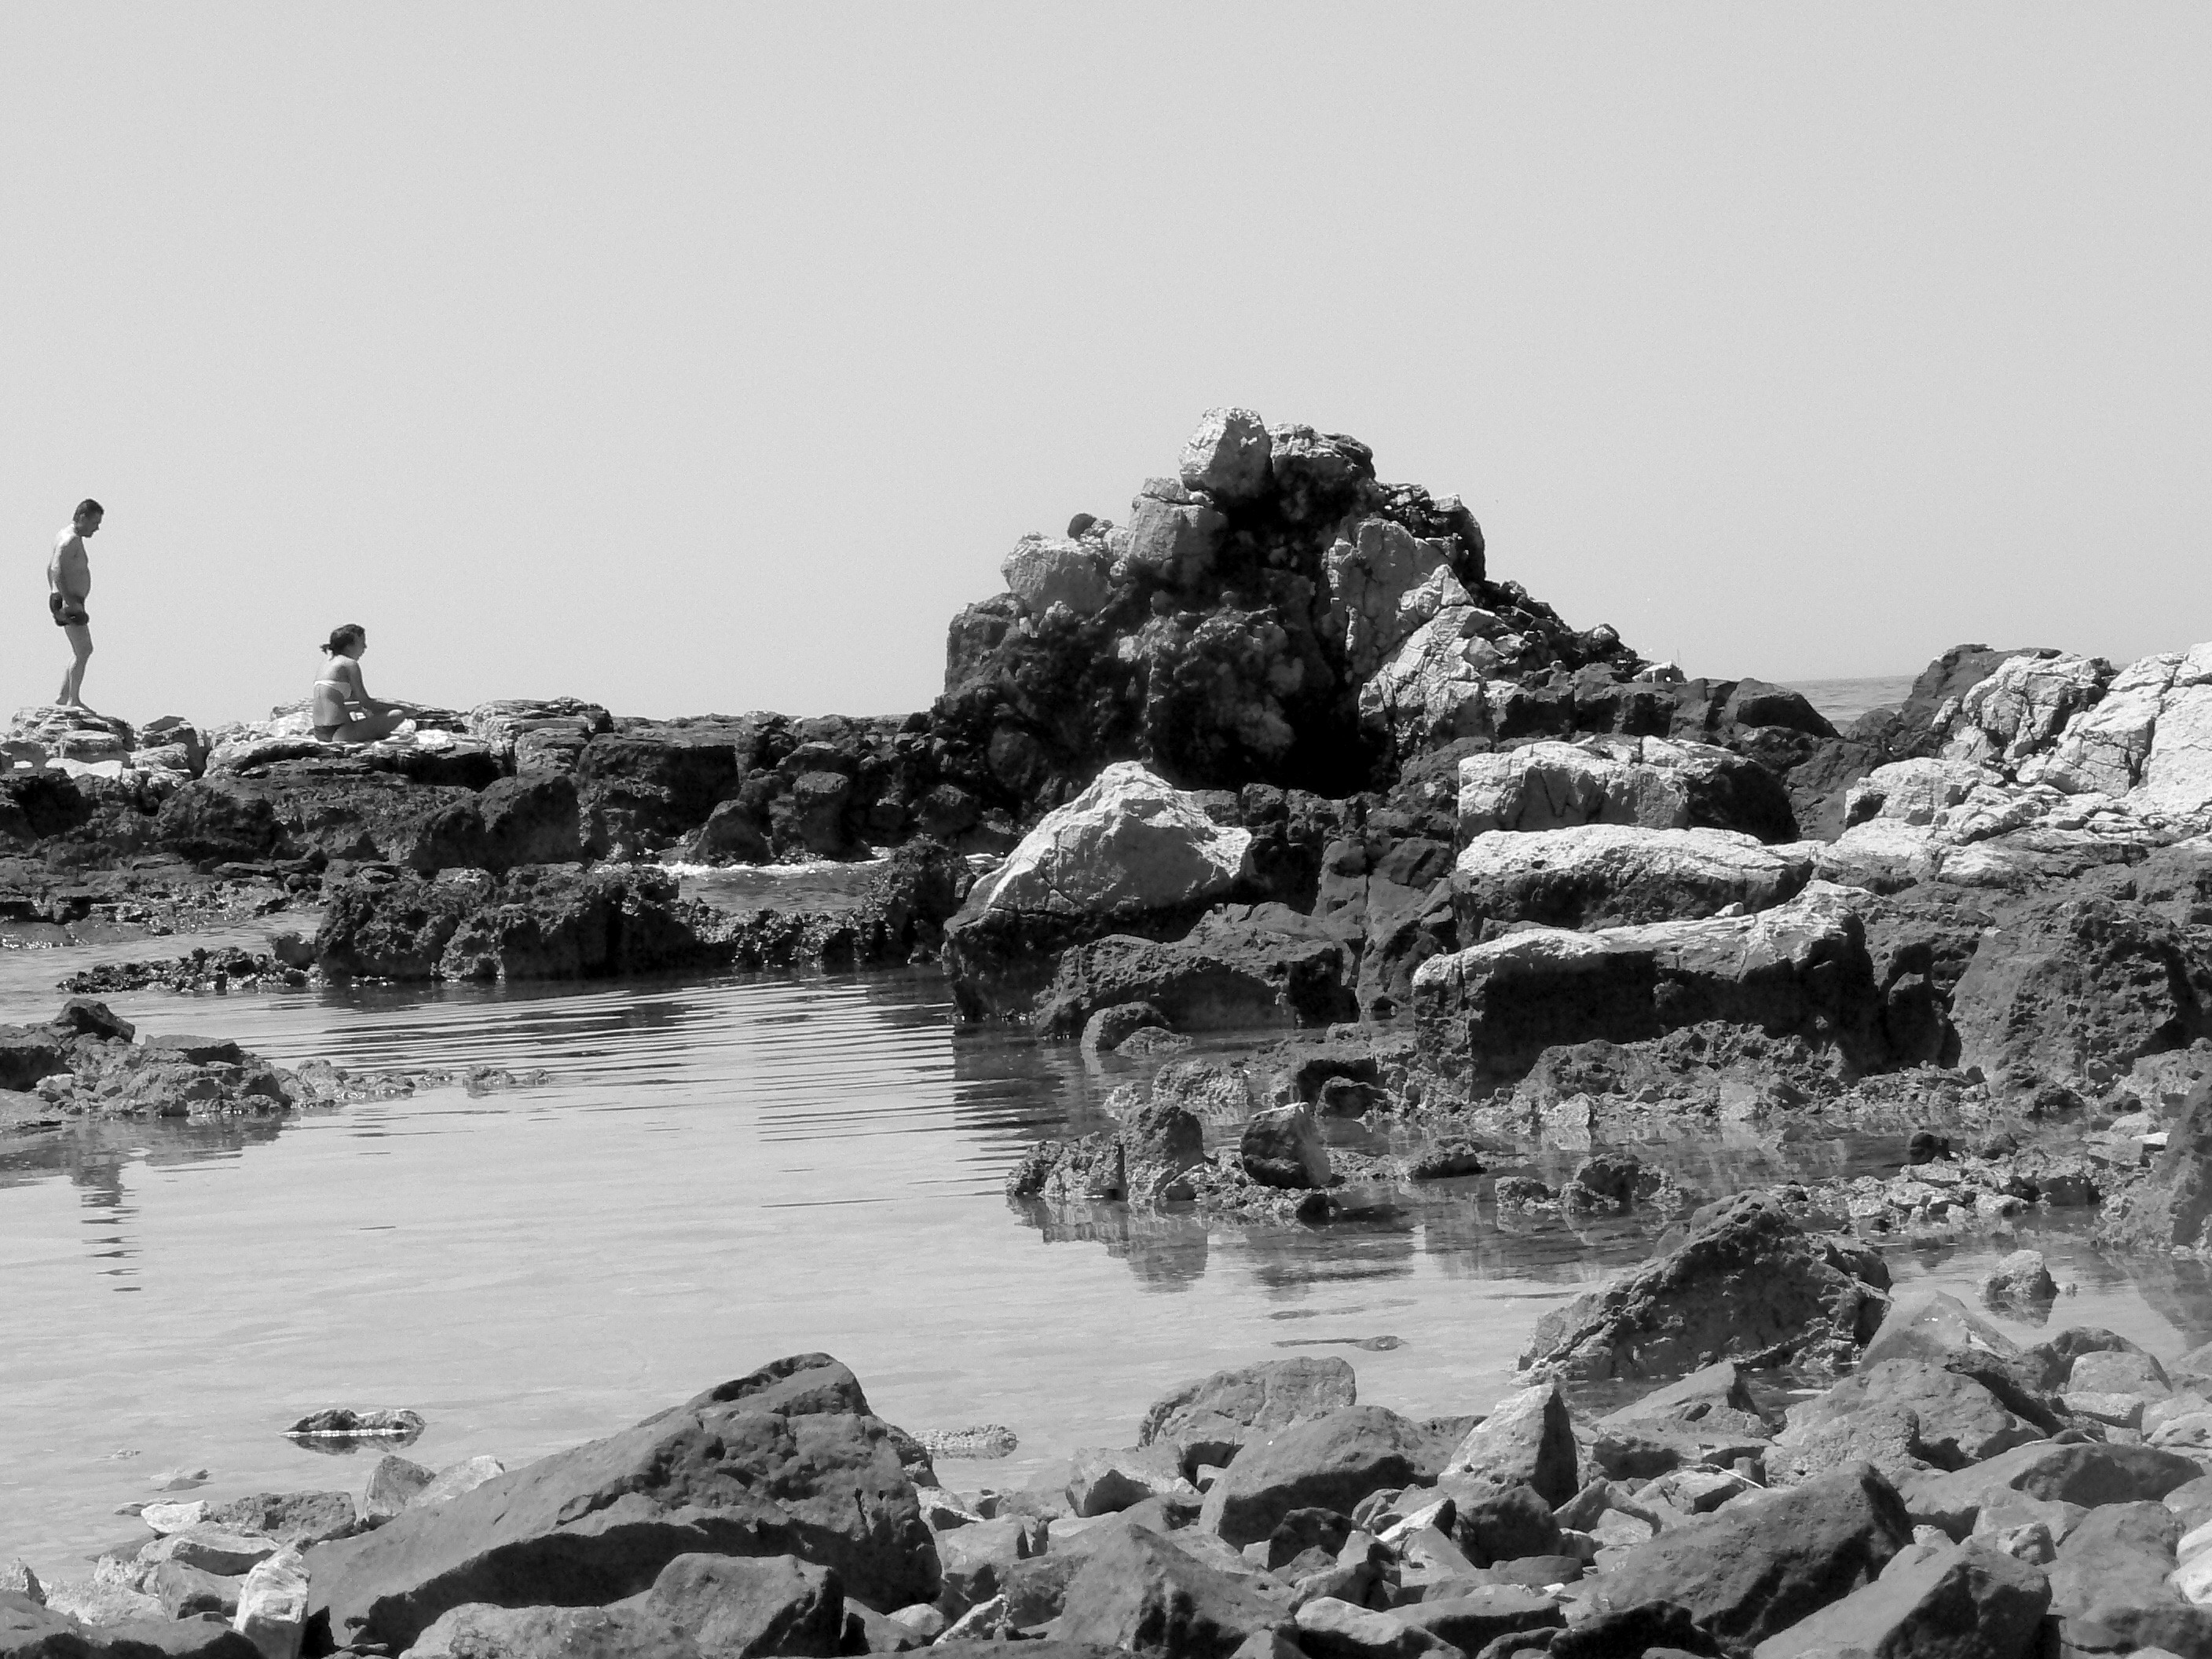
beach, sea, coast, outdoor, rock, ocean, black and white, shore, wave, vacation, travel, coastline, paradise, tranquil, scenic, tropical, seascape, lagoon, bay, couple, monochrome, leisure, material, swimming, rocks, relaxation, luxury, resort, exotic, enjoyment, enjoy, monochrome photography